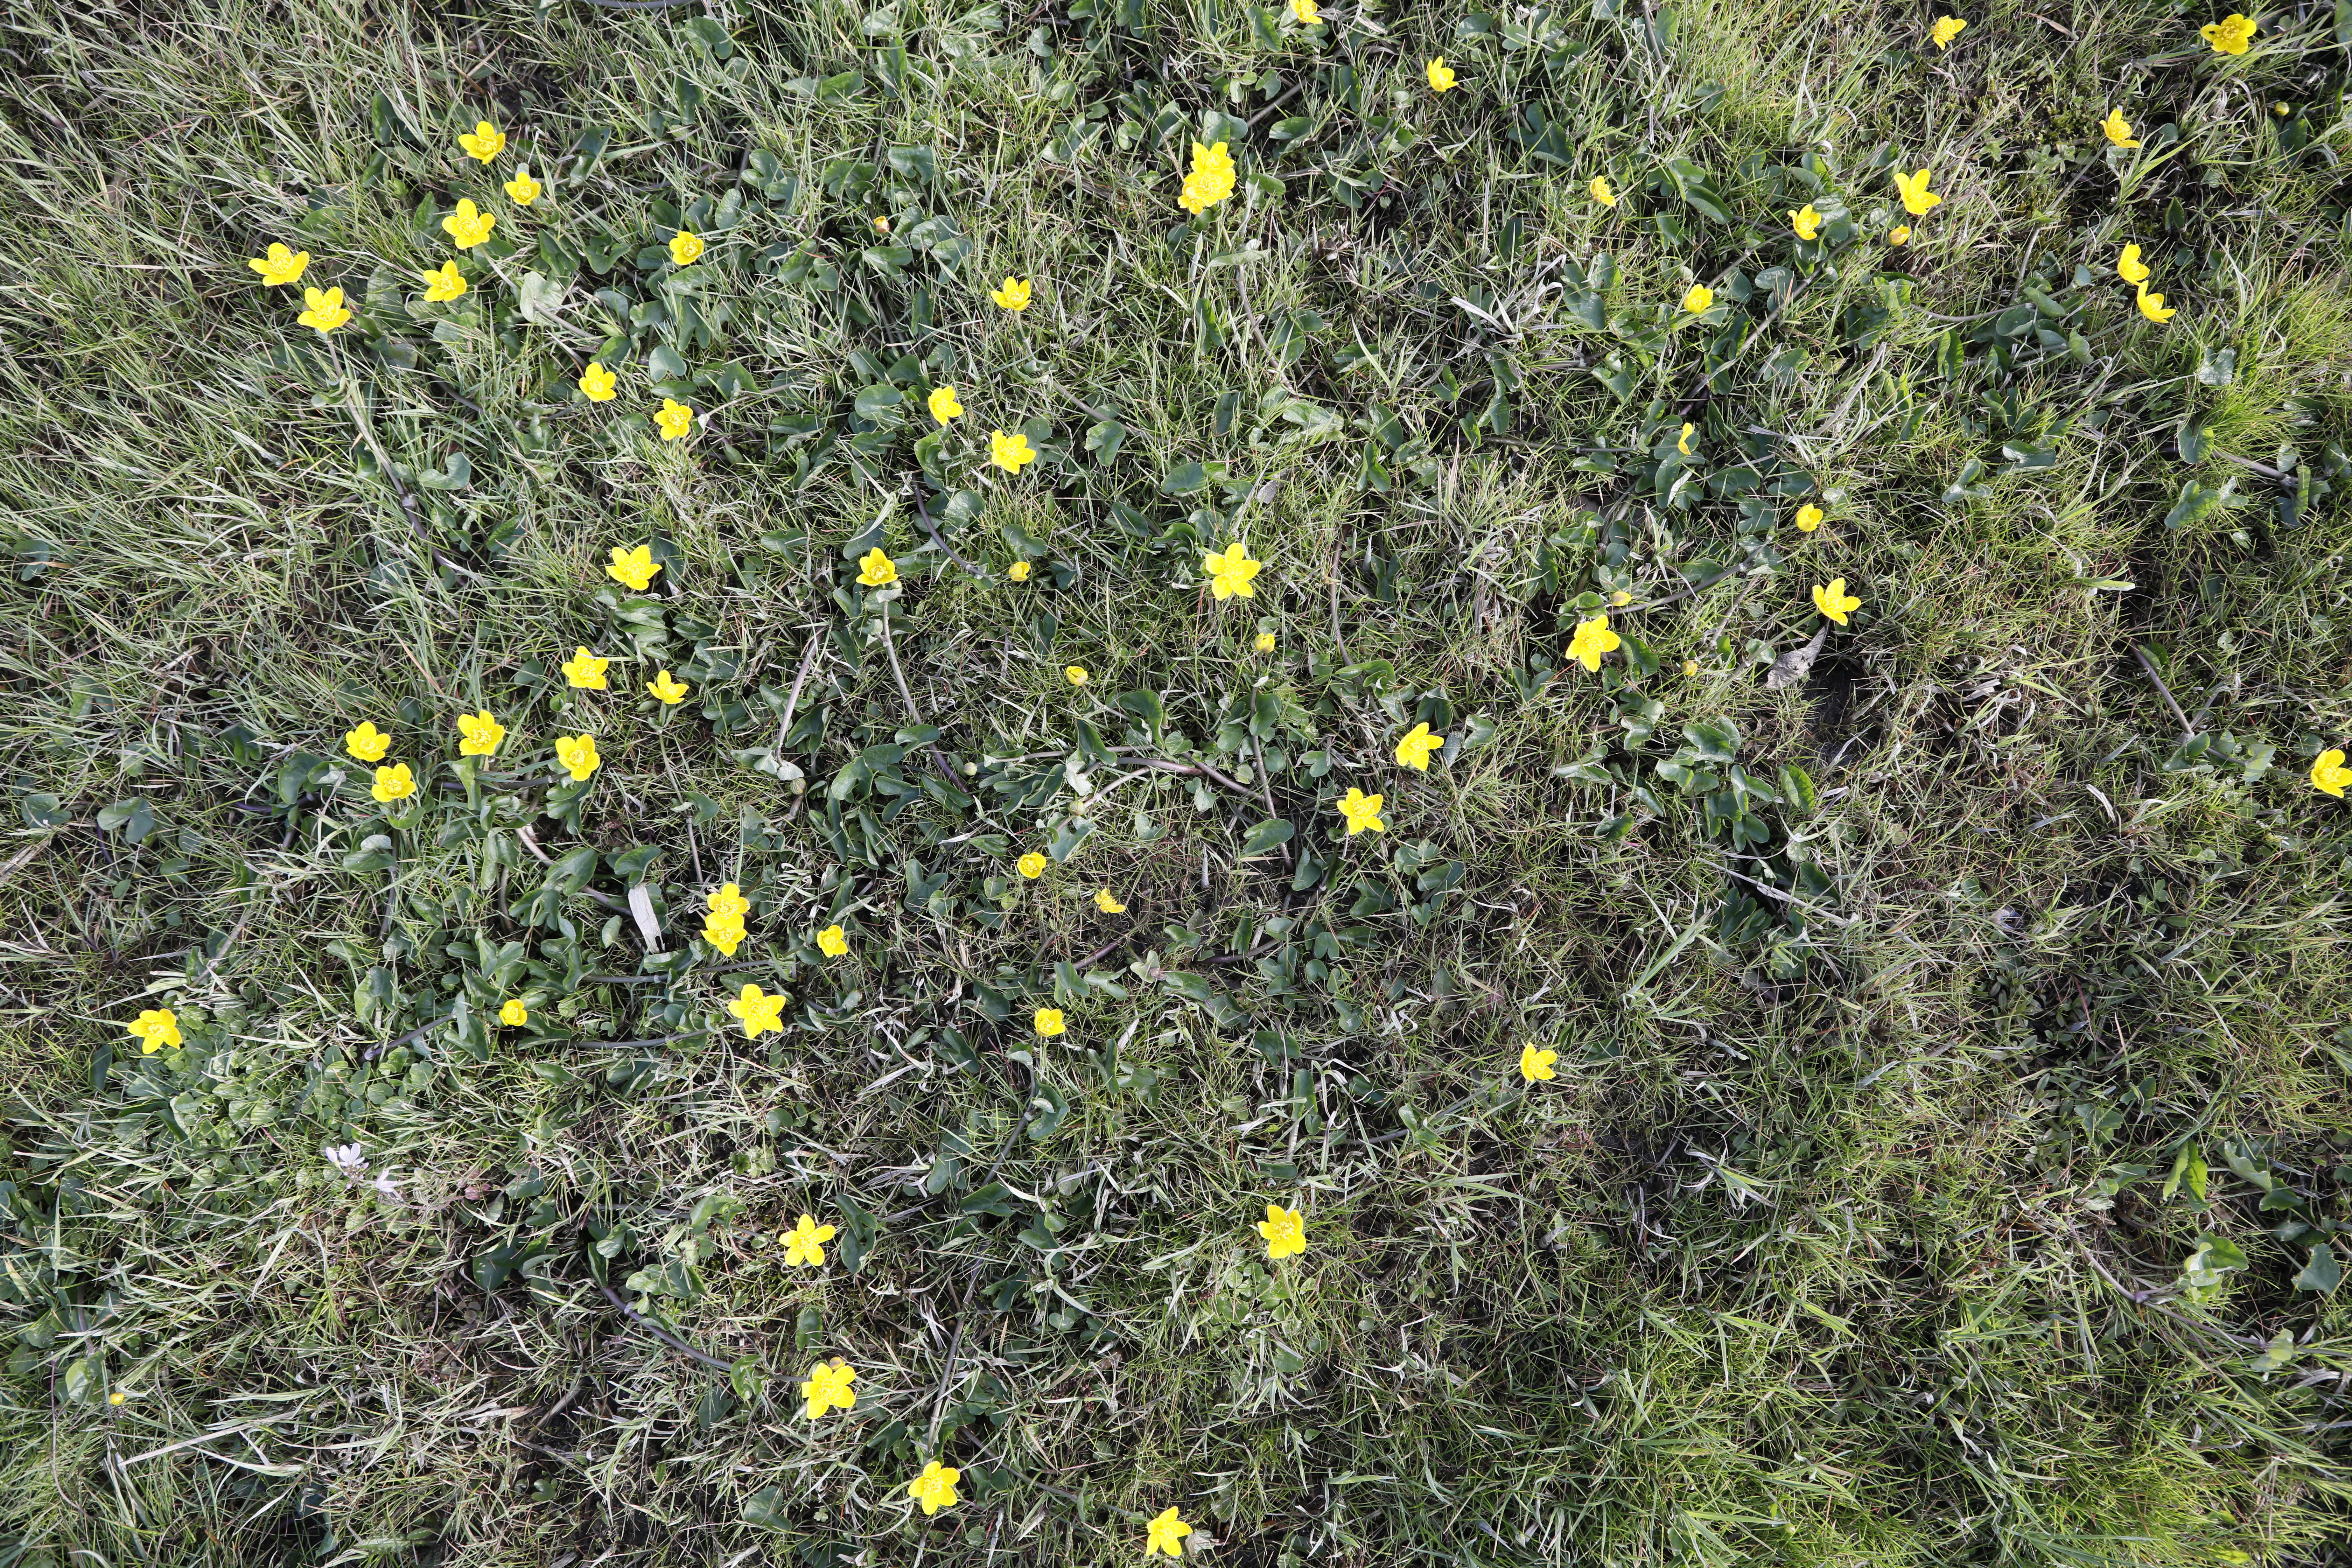
Plant species: Caltha palustris, Cardamine pratensis